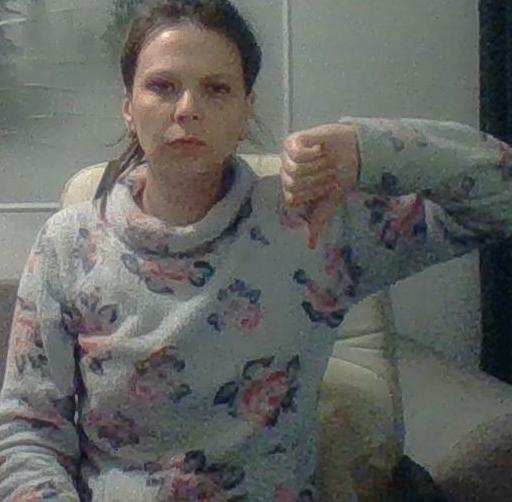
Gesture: dislike